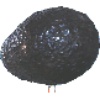
Label: avocado